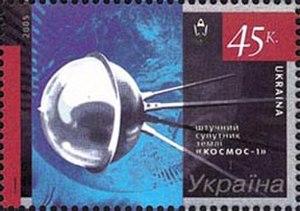
Cosmos 1 ou Spoutnik 11 est un satellite lancé par l'Union soviétique en 1962. C'est le premier engin de la série des satellites scientifiques Dnipropetrovsk Spoutnik à parvenir en orbite. Sa mission primaire consistait à évaluer la performance de son lanceur. Cet engin de la sous-série DS-2 a également été utilisé pour déterminer la structure de l'ionosphère en mesurant le temps de propagation des émissions radio dans l'atmosphère.